The Descendants of Cain

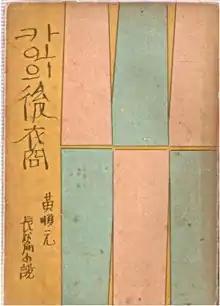
First edition cover

The Descendants of Cain is a 1954 novel by South Korean writer Hwang Sun-won.